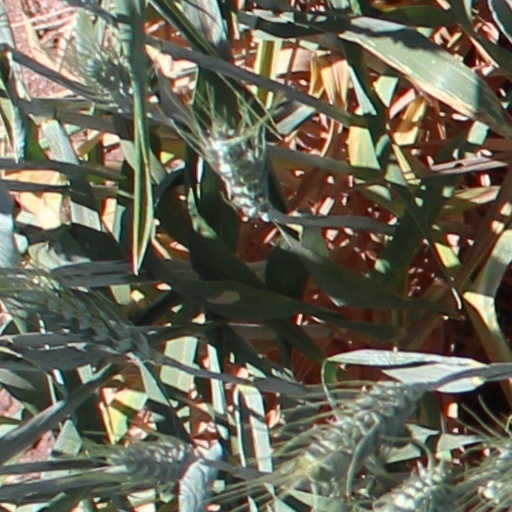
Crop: wheat